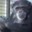
Label: chimpanzee